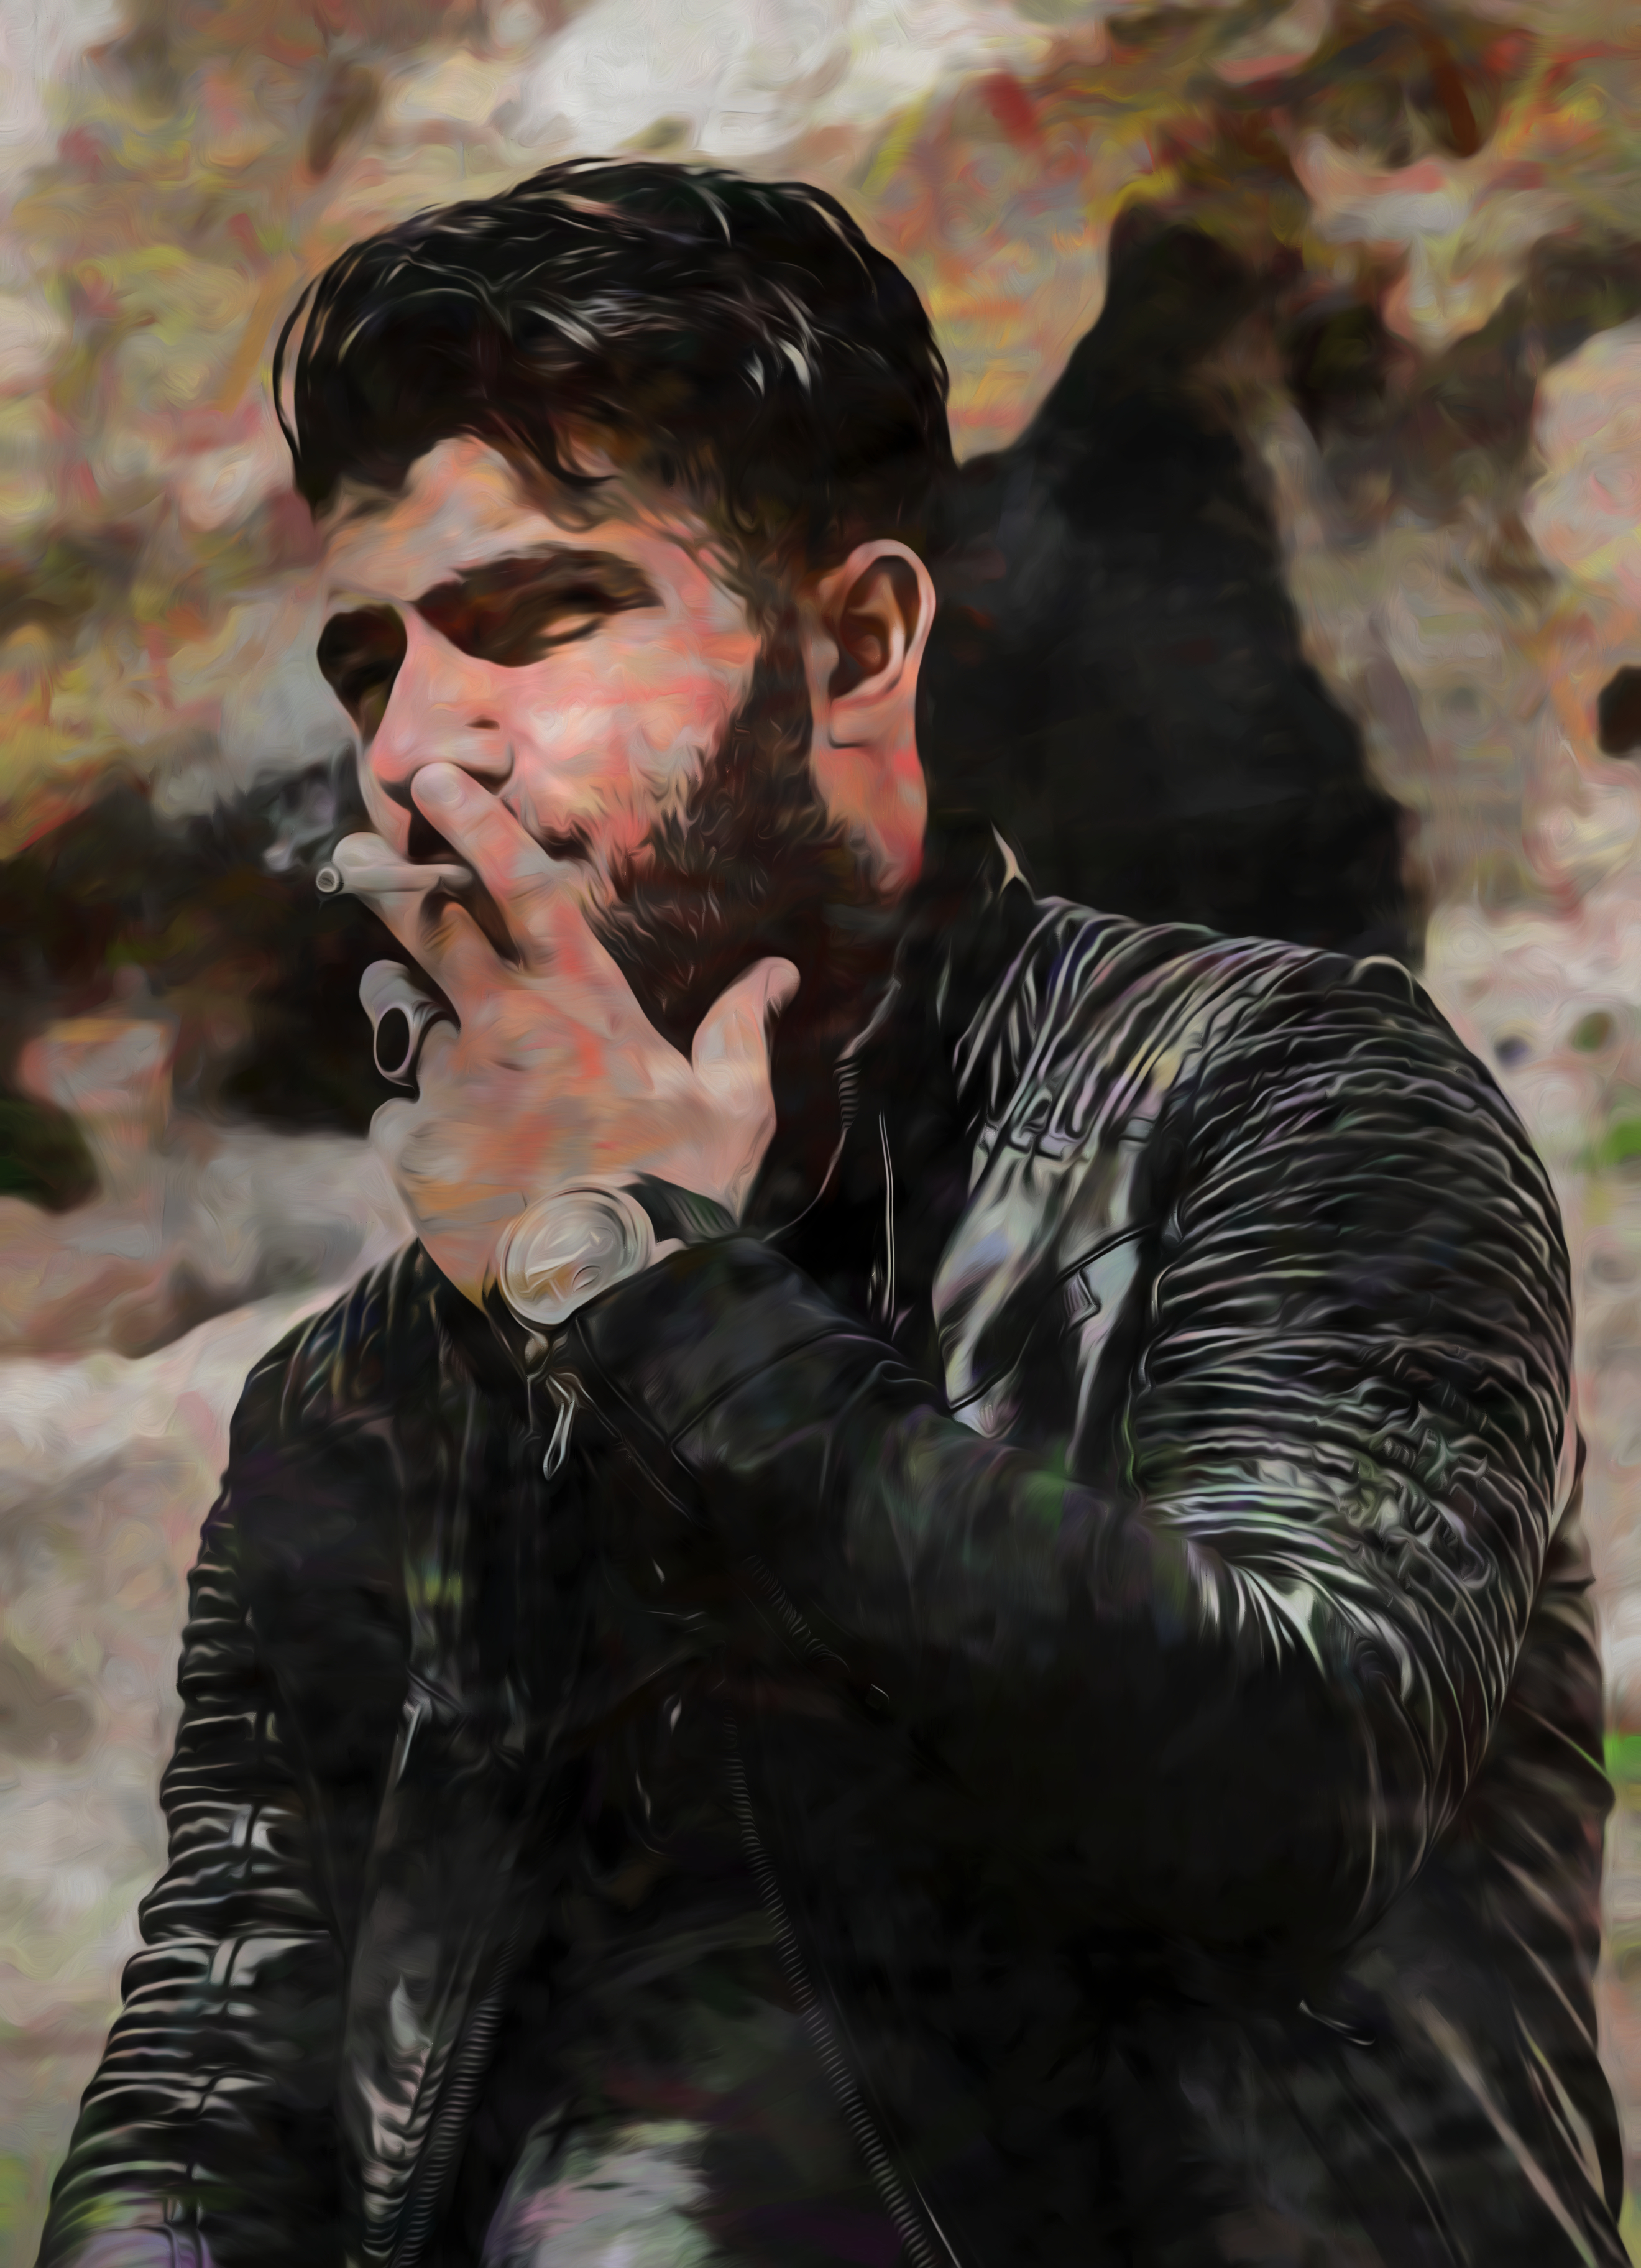
canon, facial hair, material, beard